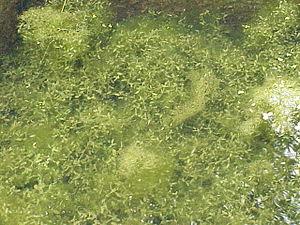
Les Alismatales forment un ordre de plantes monocotylédones, souvent aquatiques ou des lieux humides. Certaines de ces espèces sont considérées comme espèces-ingénieur dans les zones humides.